Villard Hall

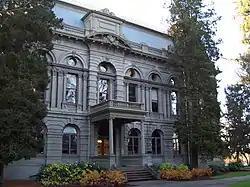

Villard Hall is a historic building located in Eugene, Oregon, United States. Completed in 1886, it is the second-oldest building on the University of Oregon campus after University Hall. The Second Empire-style building was listed on National Register of Historic Places in 1972.